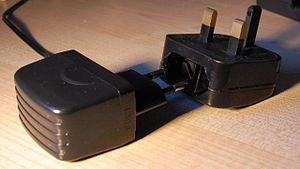
L’Europlug ou fiche CEE 7/16 est une prise électrique plate à deux pôles pour l'usage domestique du courant alternatif conçue pour des tensions jusqu'à 250 V et des courants jusqu'à 2,5 A. Elle est définie par la norme EN 50075:1990. Cette fiche est généralement moulée au bout d'un cordon électrique. Elle convient aux appareils de classe II.